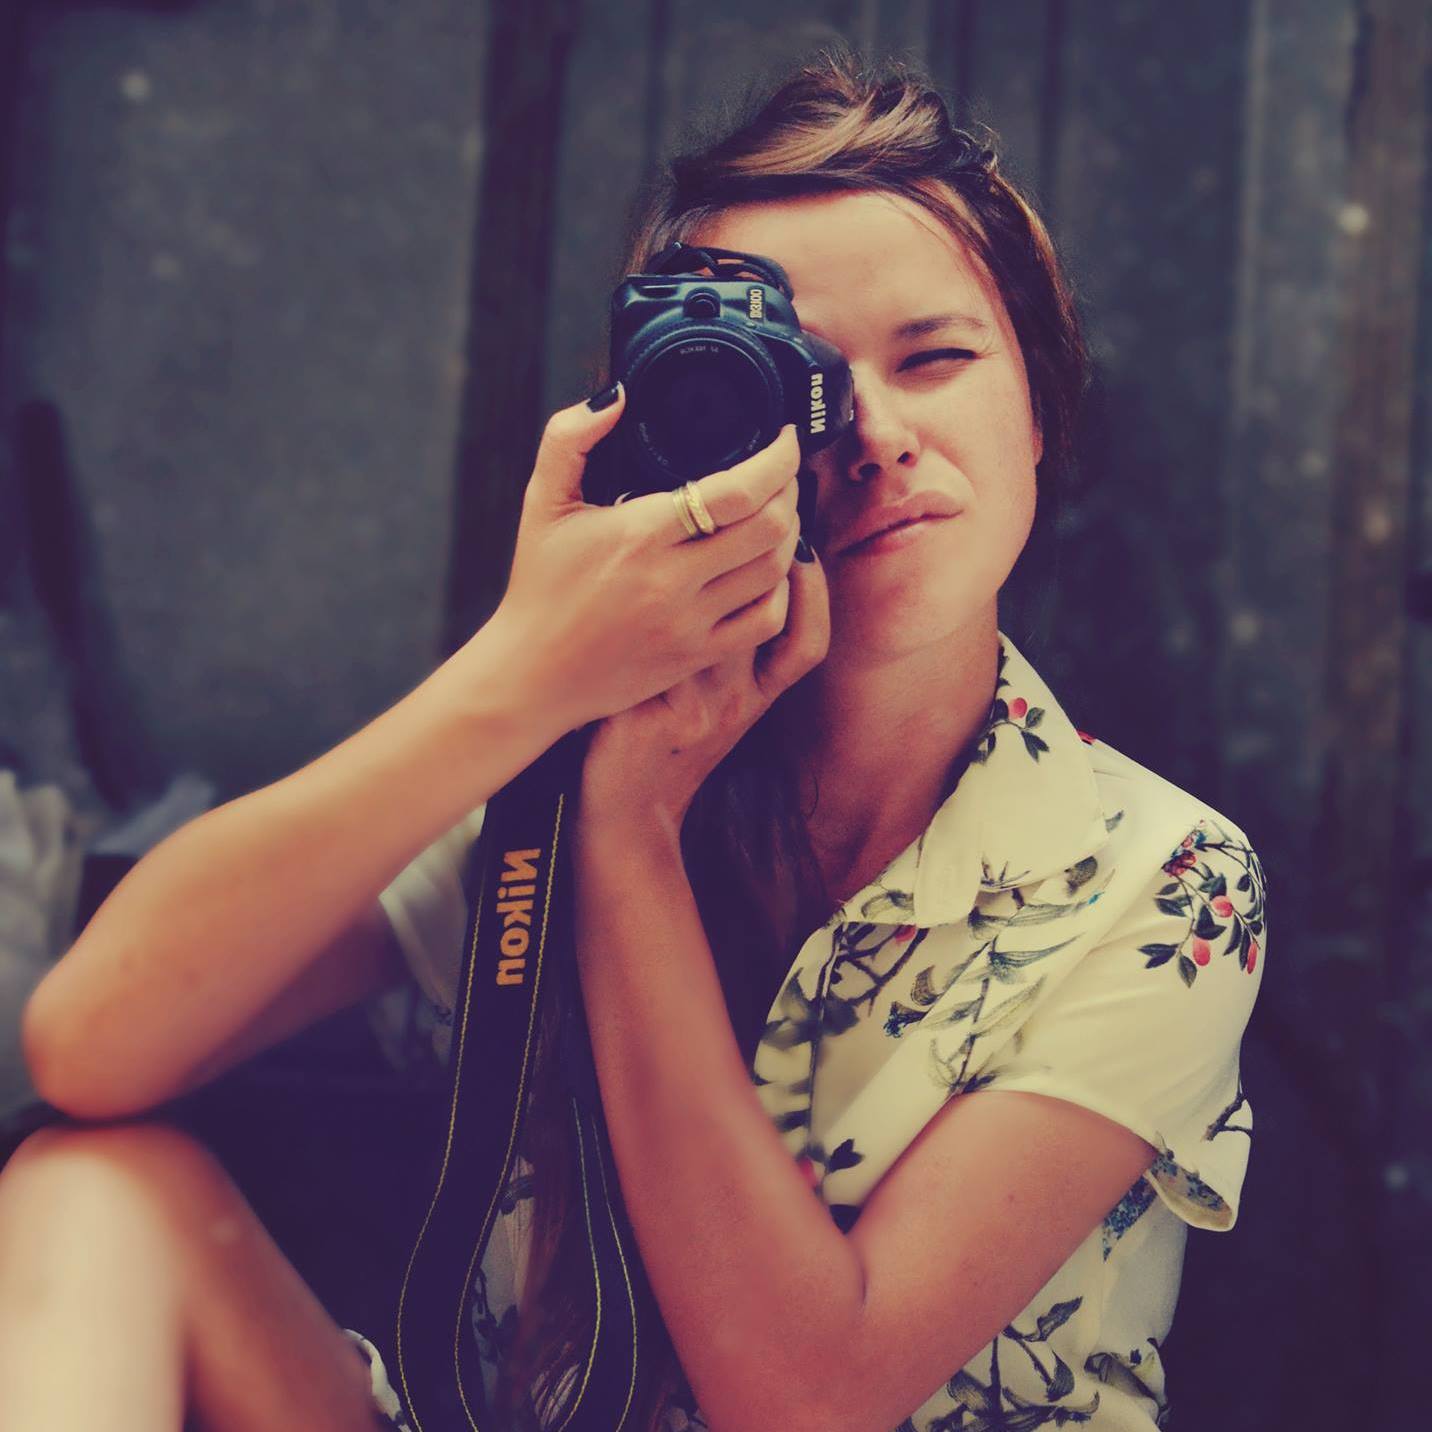
hair, photograph, cool, beauty, head, shoulder, camera, hairstyle, snapshot, photography, eye, long hair, human, photographer, selfie, cameras optics, photo shoot, black hair, fun, brown hair, hand, style